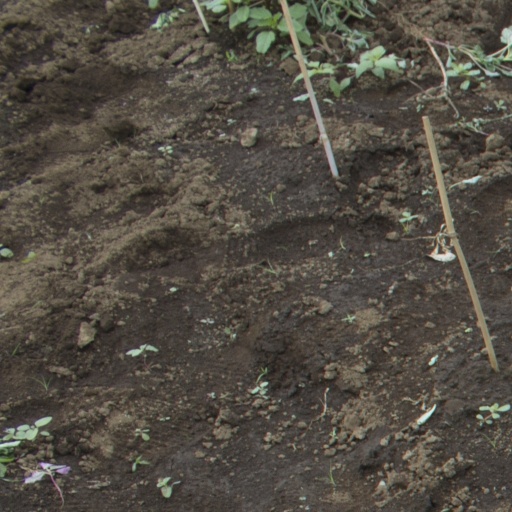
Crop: soybean